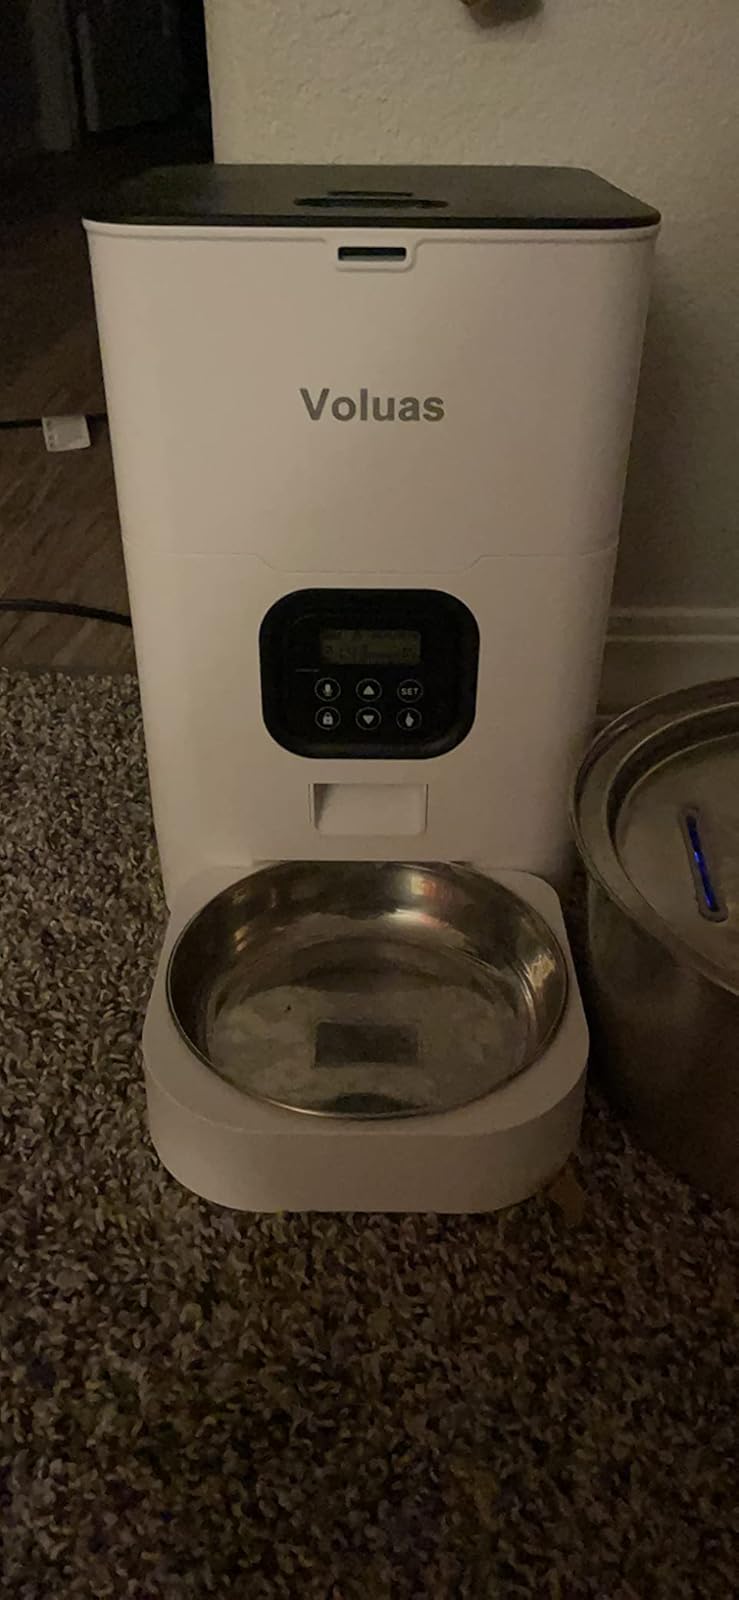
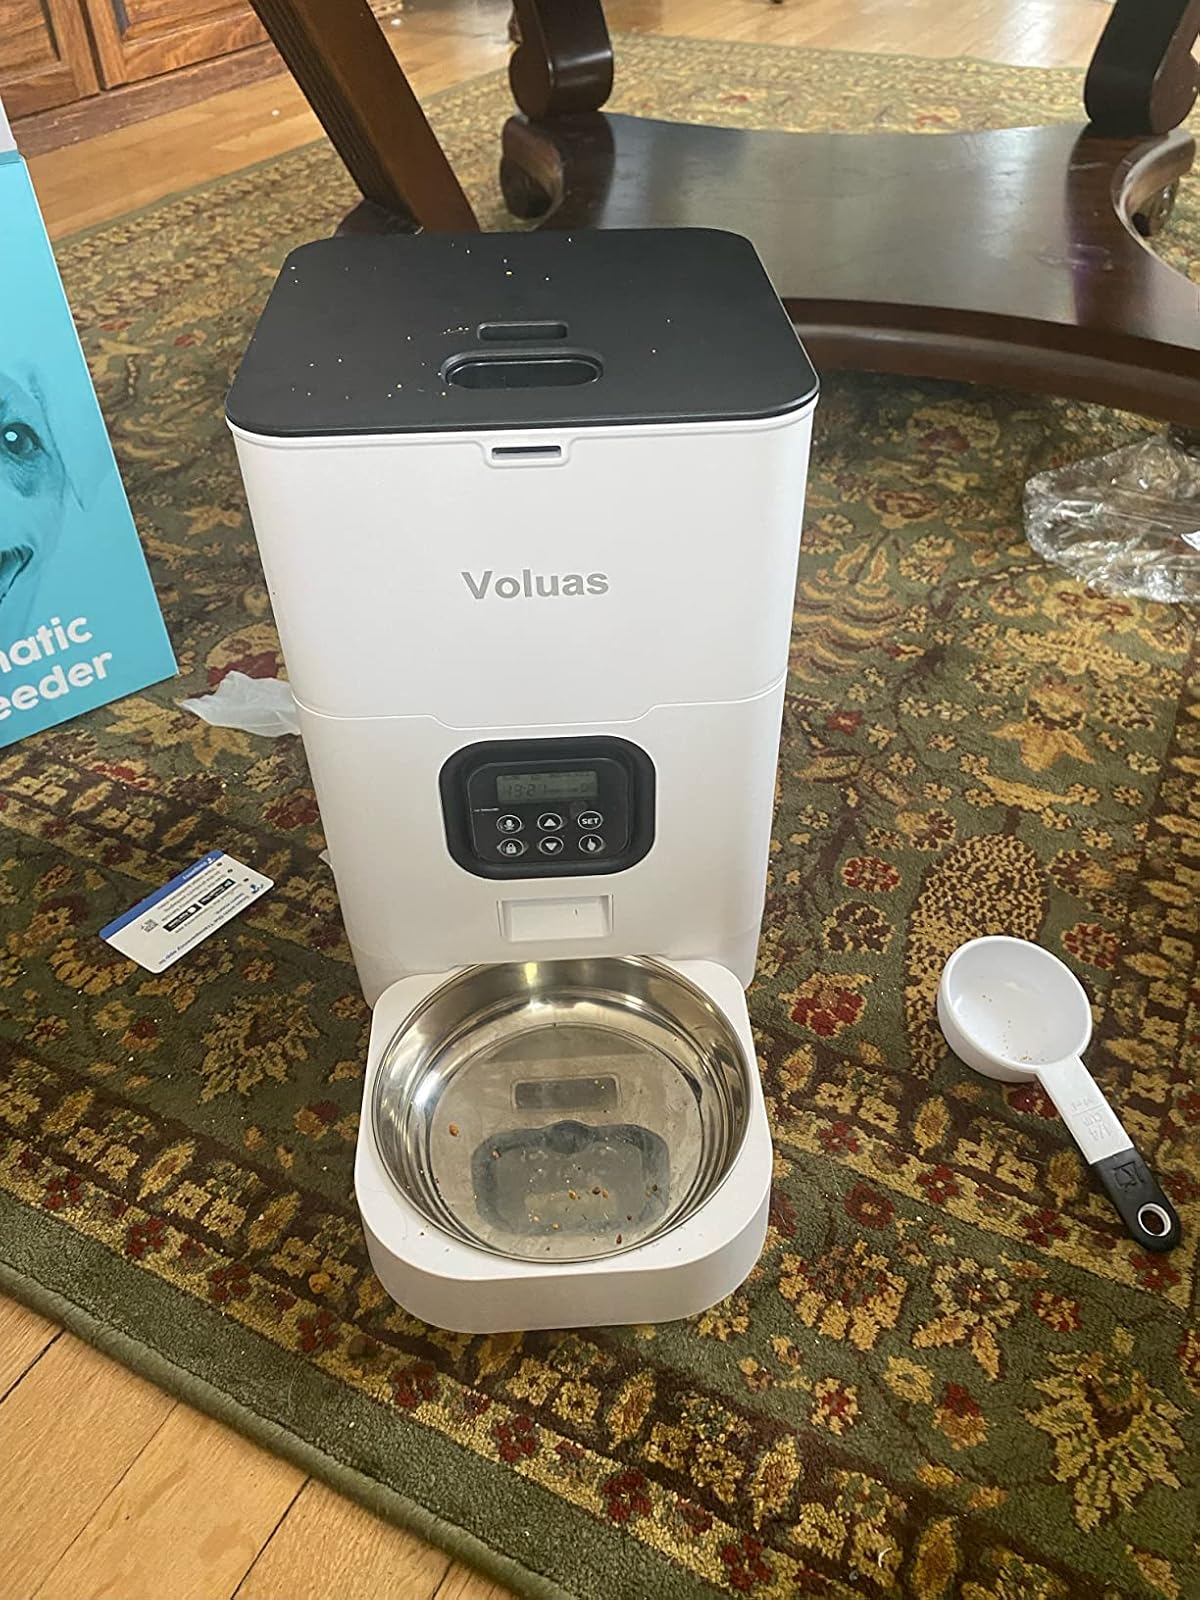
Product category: items_feeder
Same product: yes